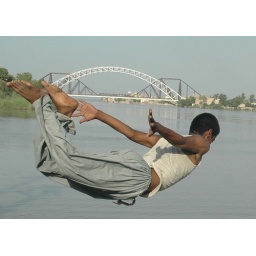
A boy jump in the river indus to beat the heat here in sukkur. Photo by jahangir khan